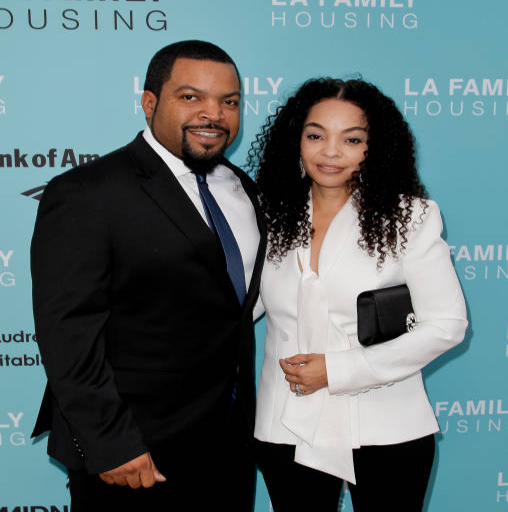
gangsta rap artist and woman attend awards .